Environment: lab
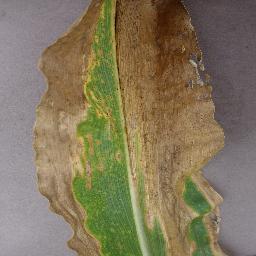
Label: northern_corn_leaf_blight